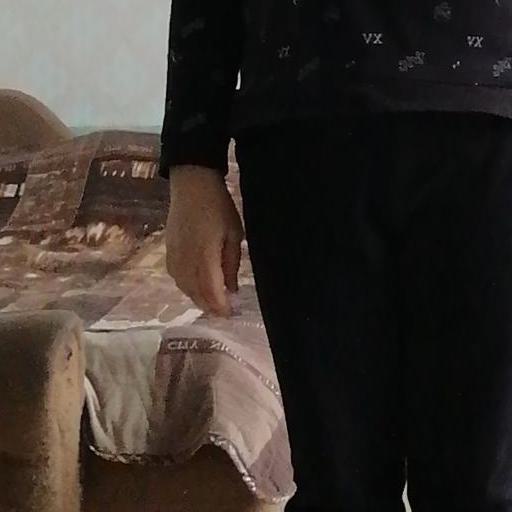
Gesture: no_gesture